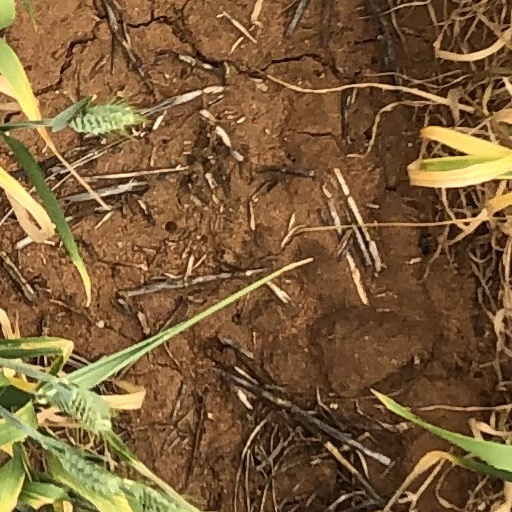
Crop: wheat